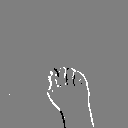
ASL letter: m